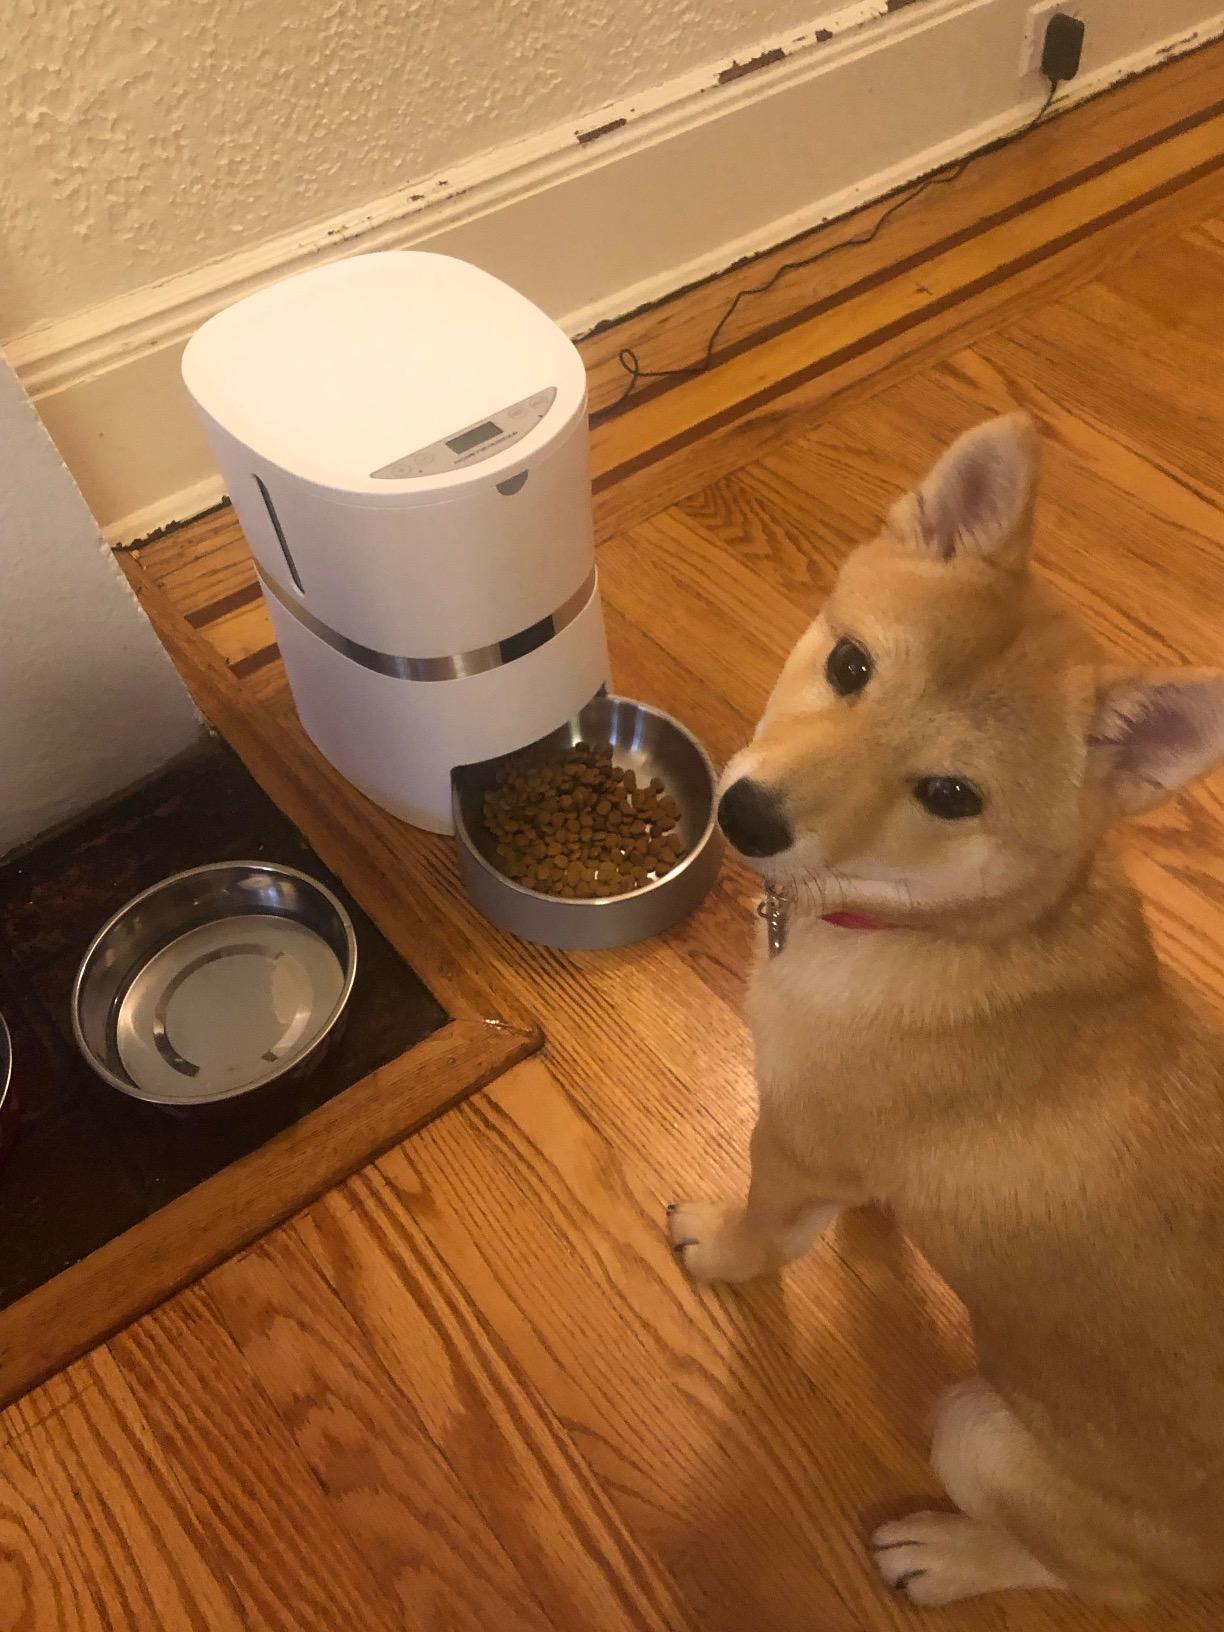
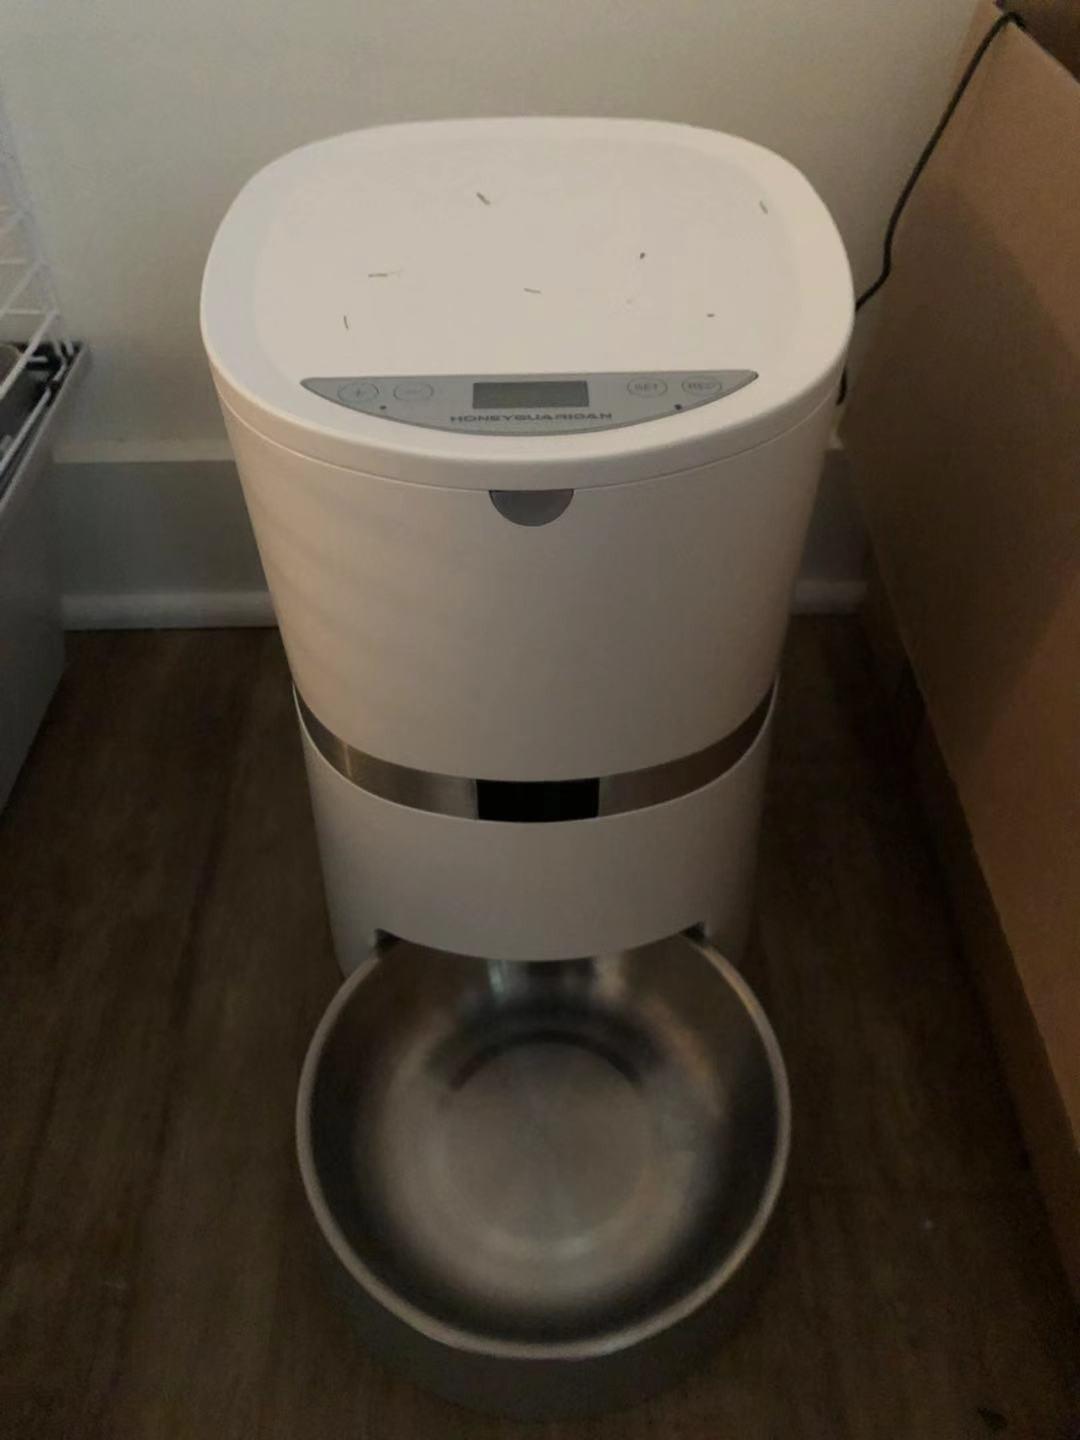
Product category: items_feeder
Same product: yes